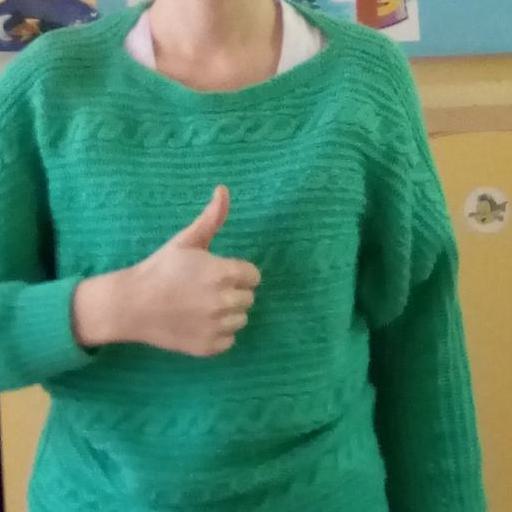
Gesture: like